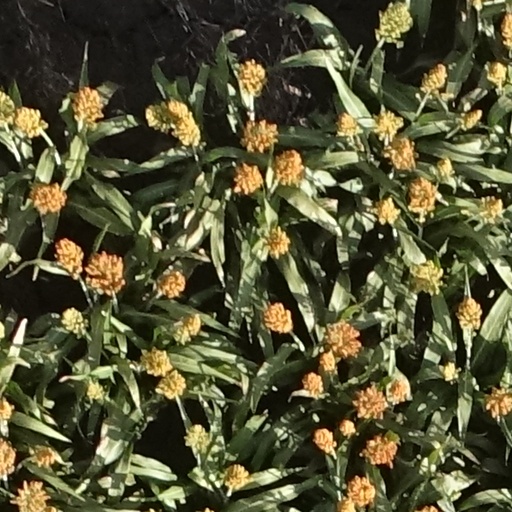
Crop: sorghum